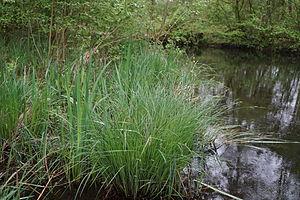
photo prise dans la ""Réserve naturelle régionale du marais les trous de Leu""."
La réserve naturelle régionale du marais « les trous de Leu » est une réserve naturelle régionale située en Champagne-Ardenne dans la région Grand Est. Classée en 2014, elle occupe une surface de 33 hectares et protège une zone humide à proximité de Reims.